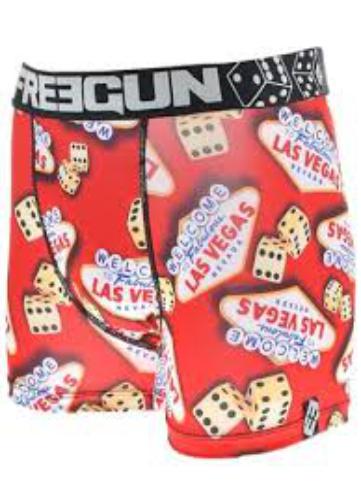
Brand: Freegun
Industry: Clothes